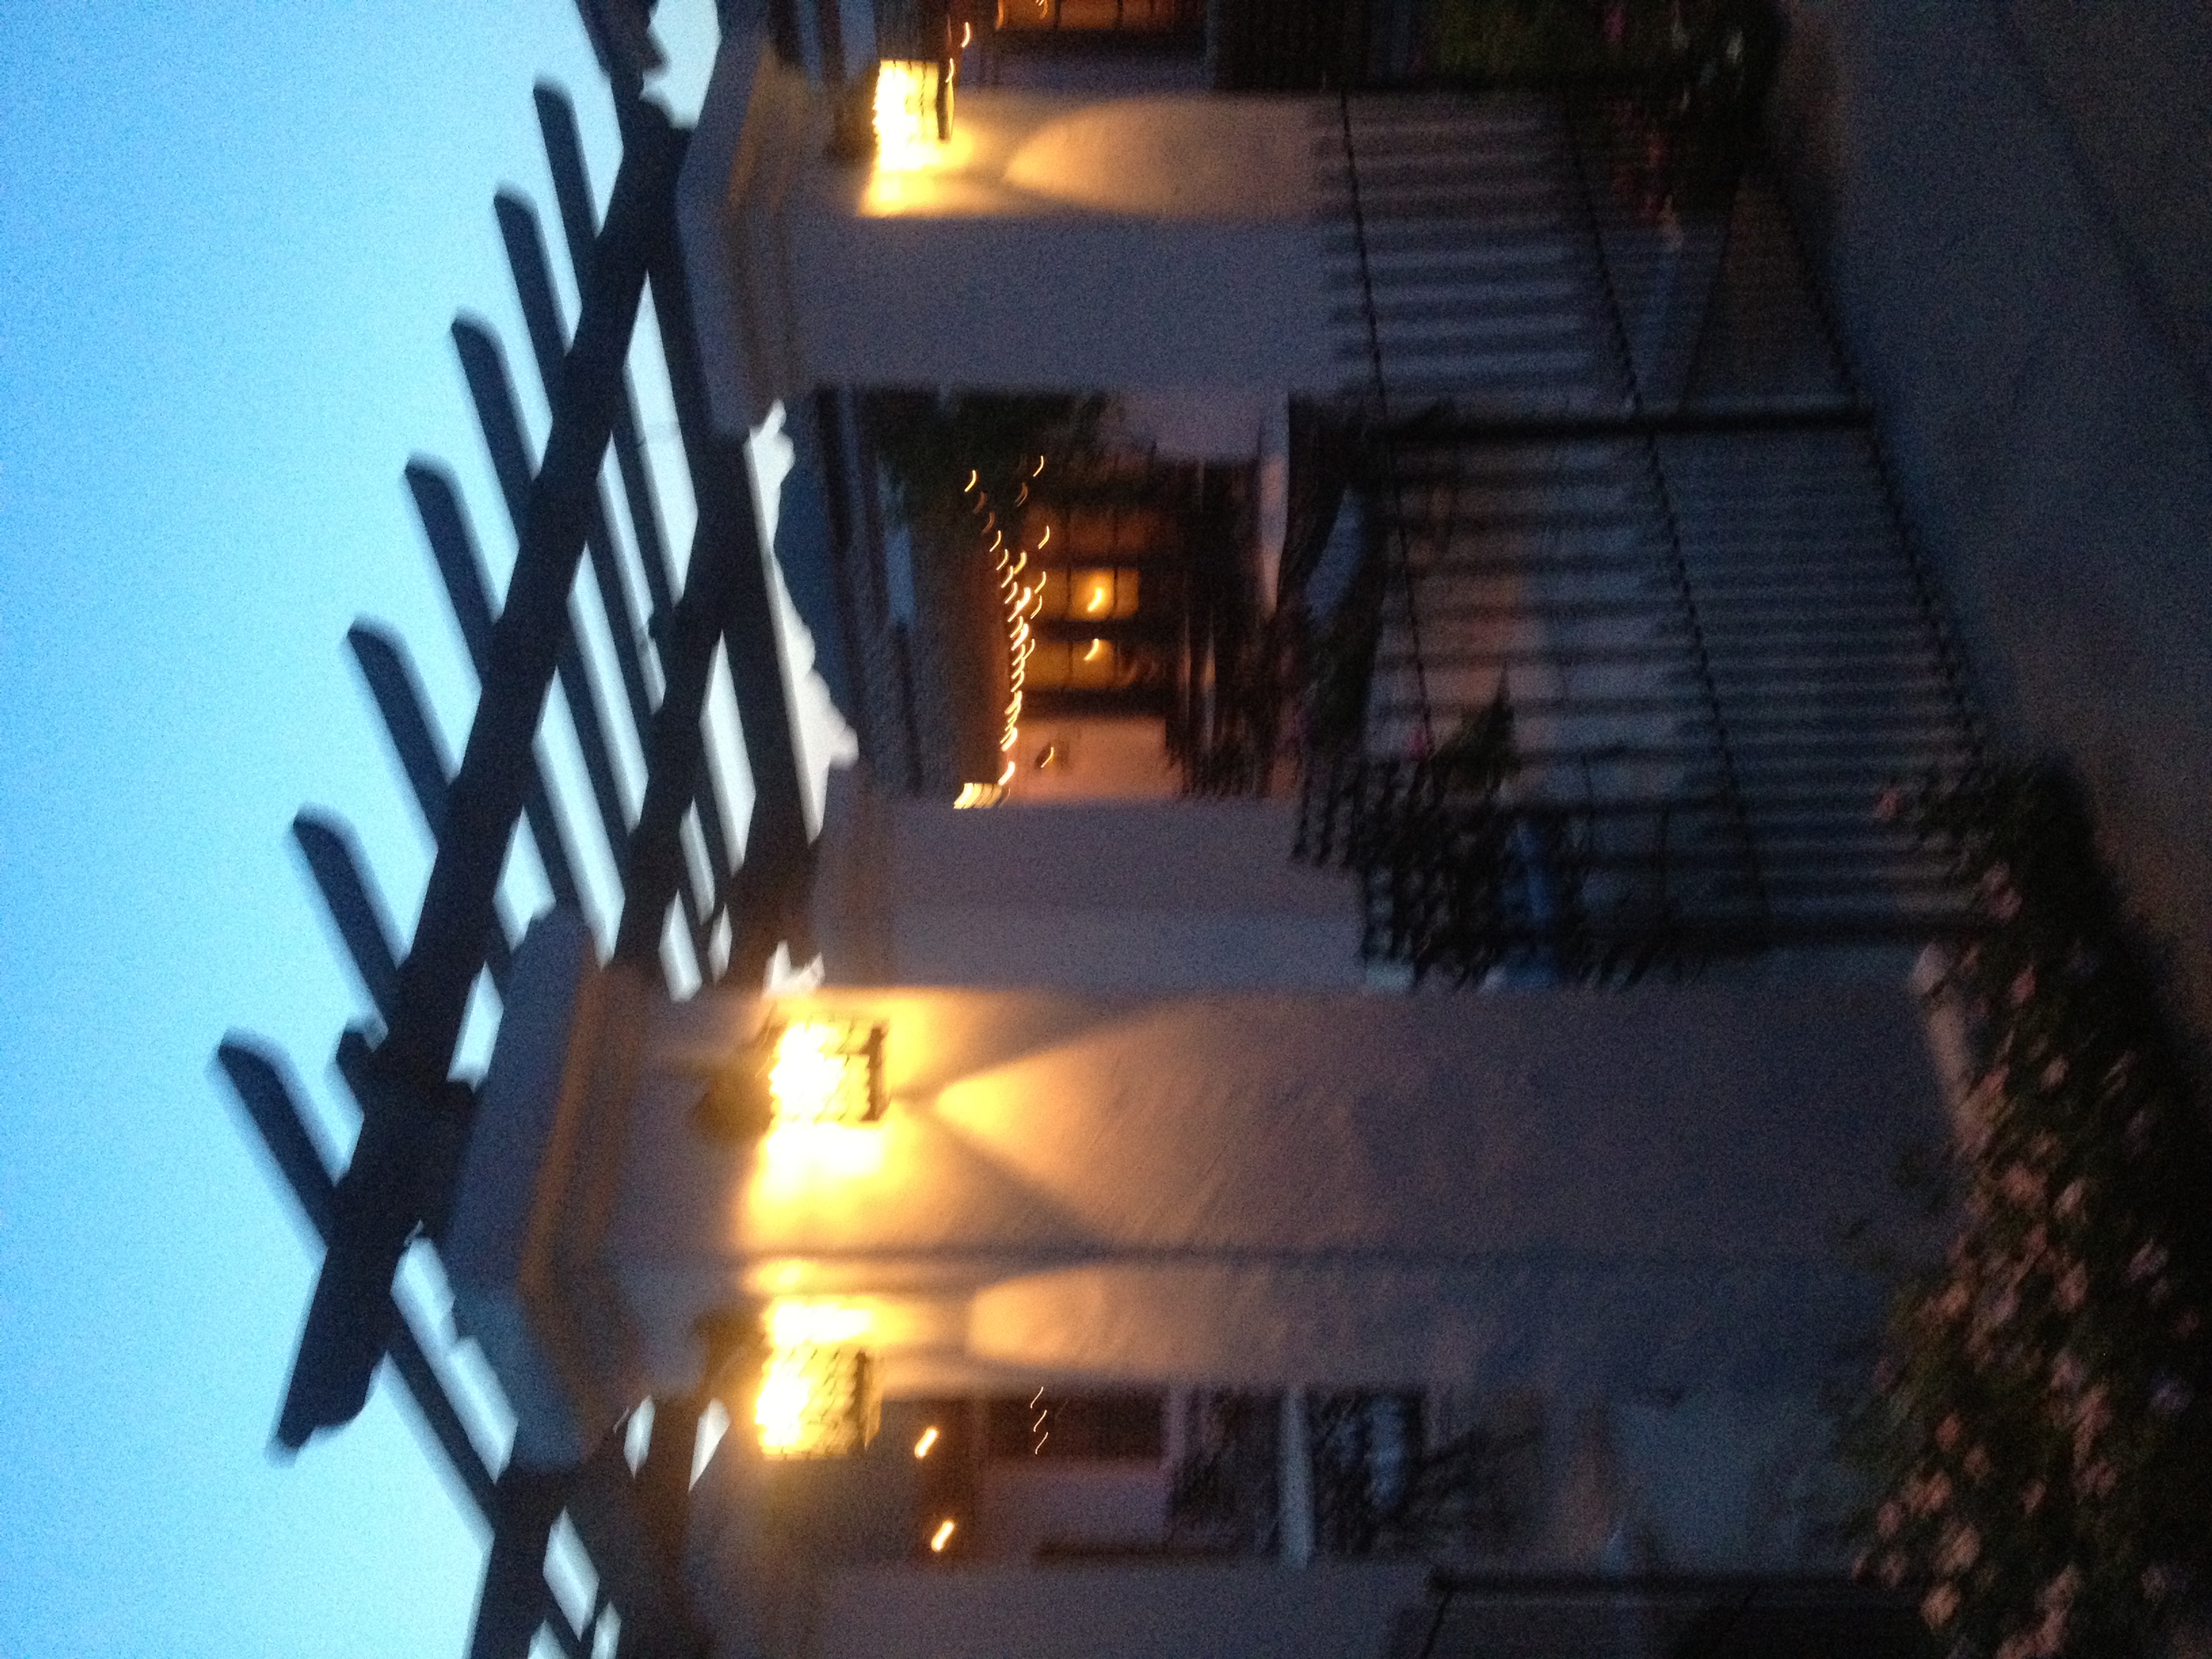
night, street light, lighting, hacienda, outdoor structure, landscape lighting